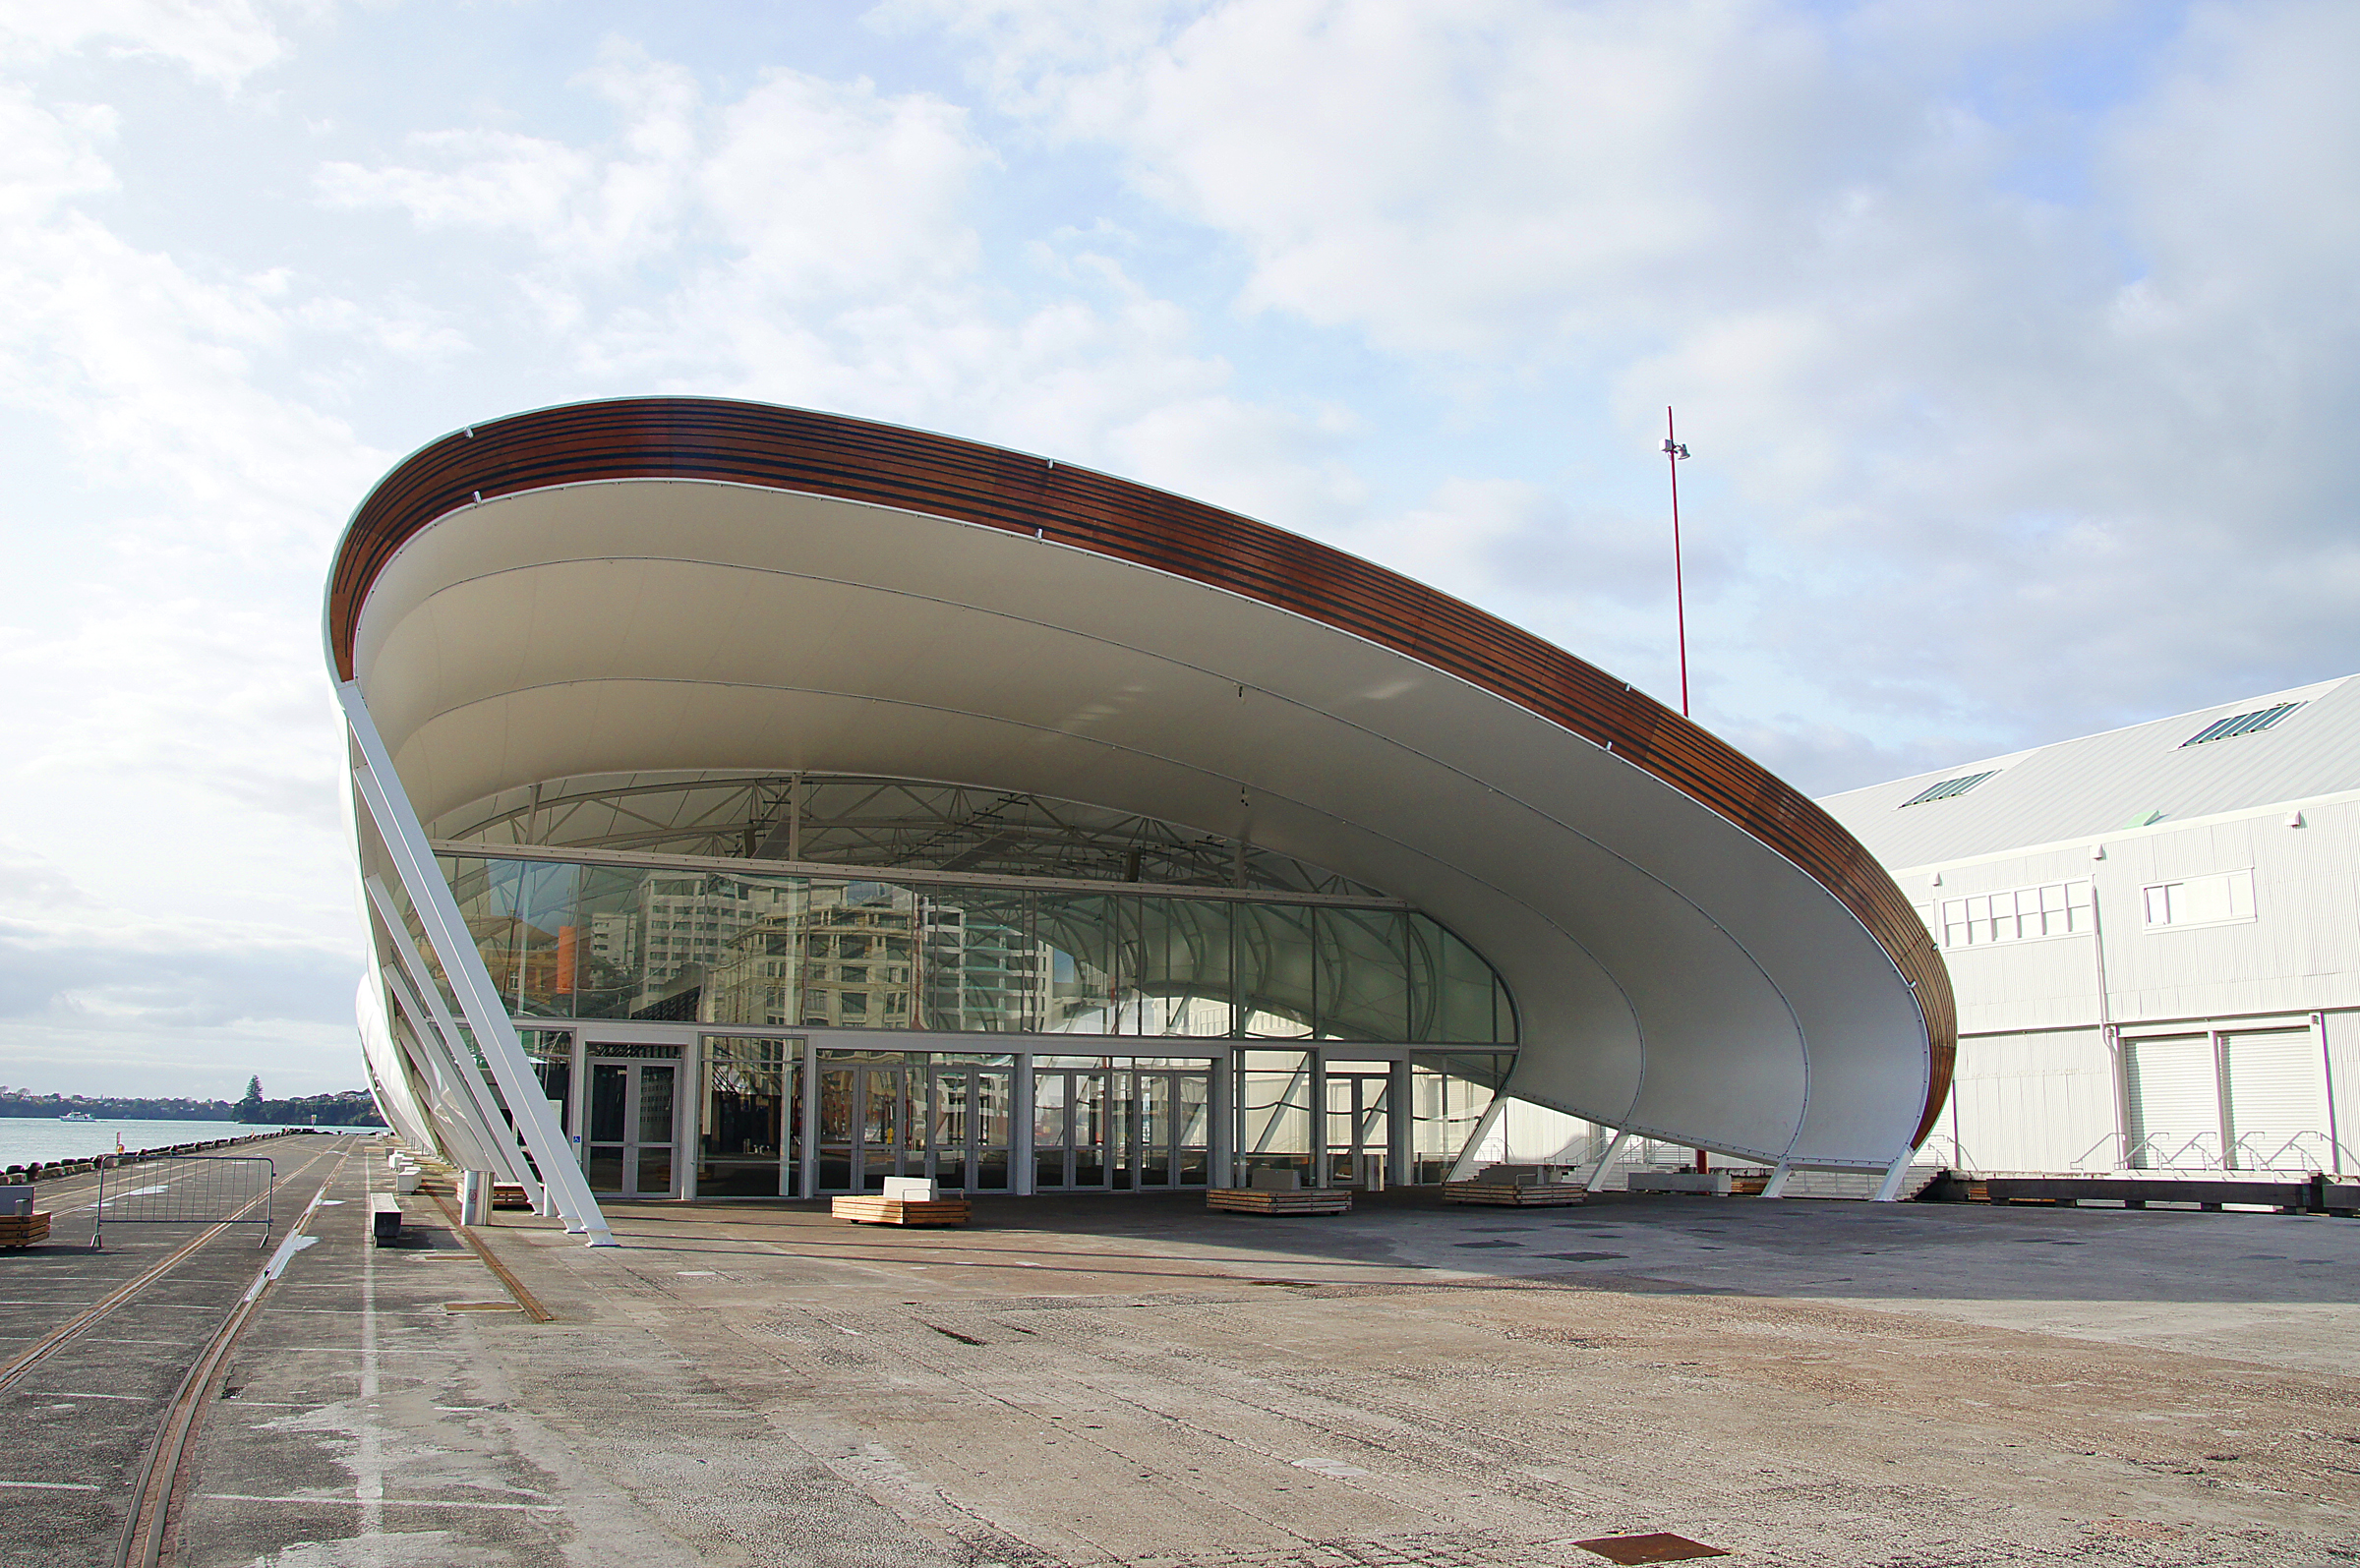
architecture, structure, bridge, arch, stadium, arena, hangar, headquarters, atmosphere of earth, sport venue